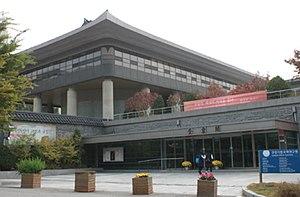
Bâtiment du Kyujanggak Institute of Korean Studies . Entrée principale, vue depuis l'extérieur présentée sur le site de l'université